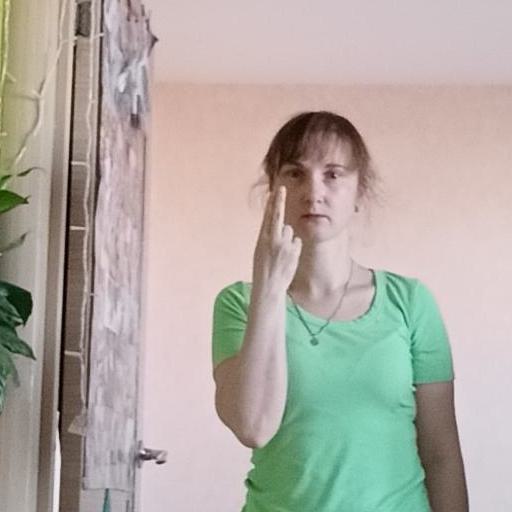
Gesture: two_up_inverted